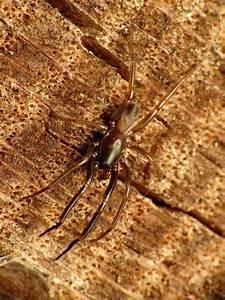
spider